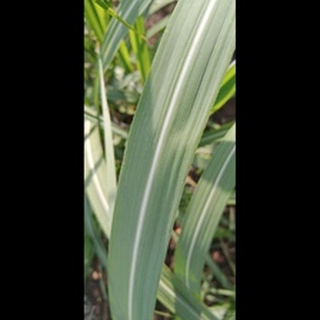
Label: healthy_sugarcane